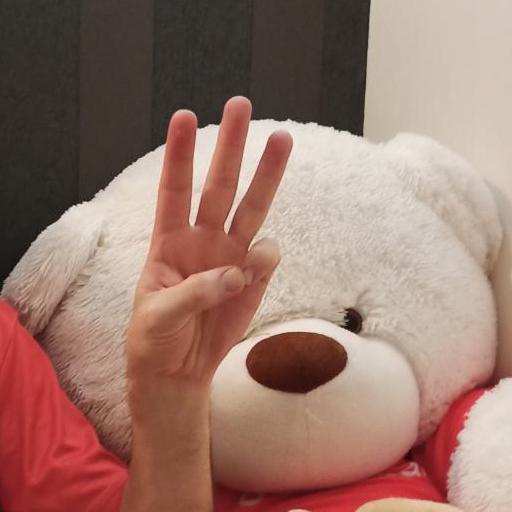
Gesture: three